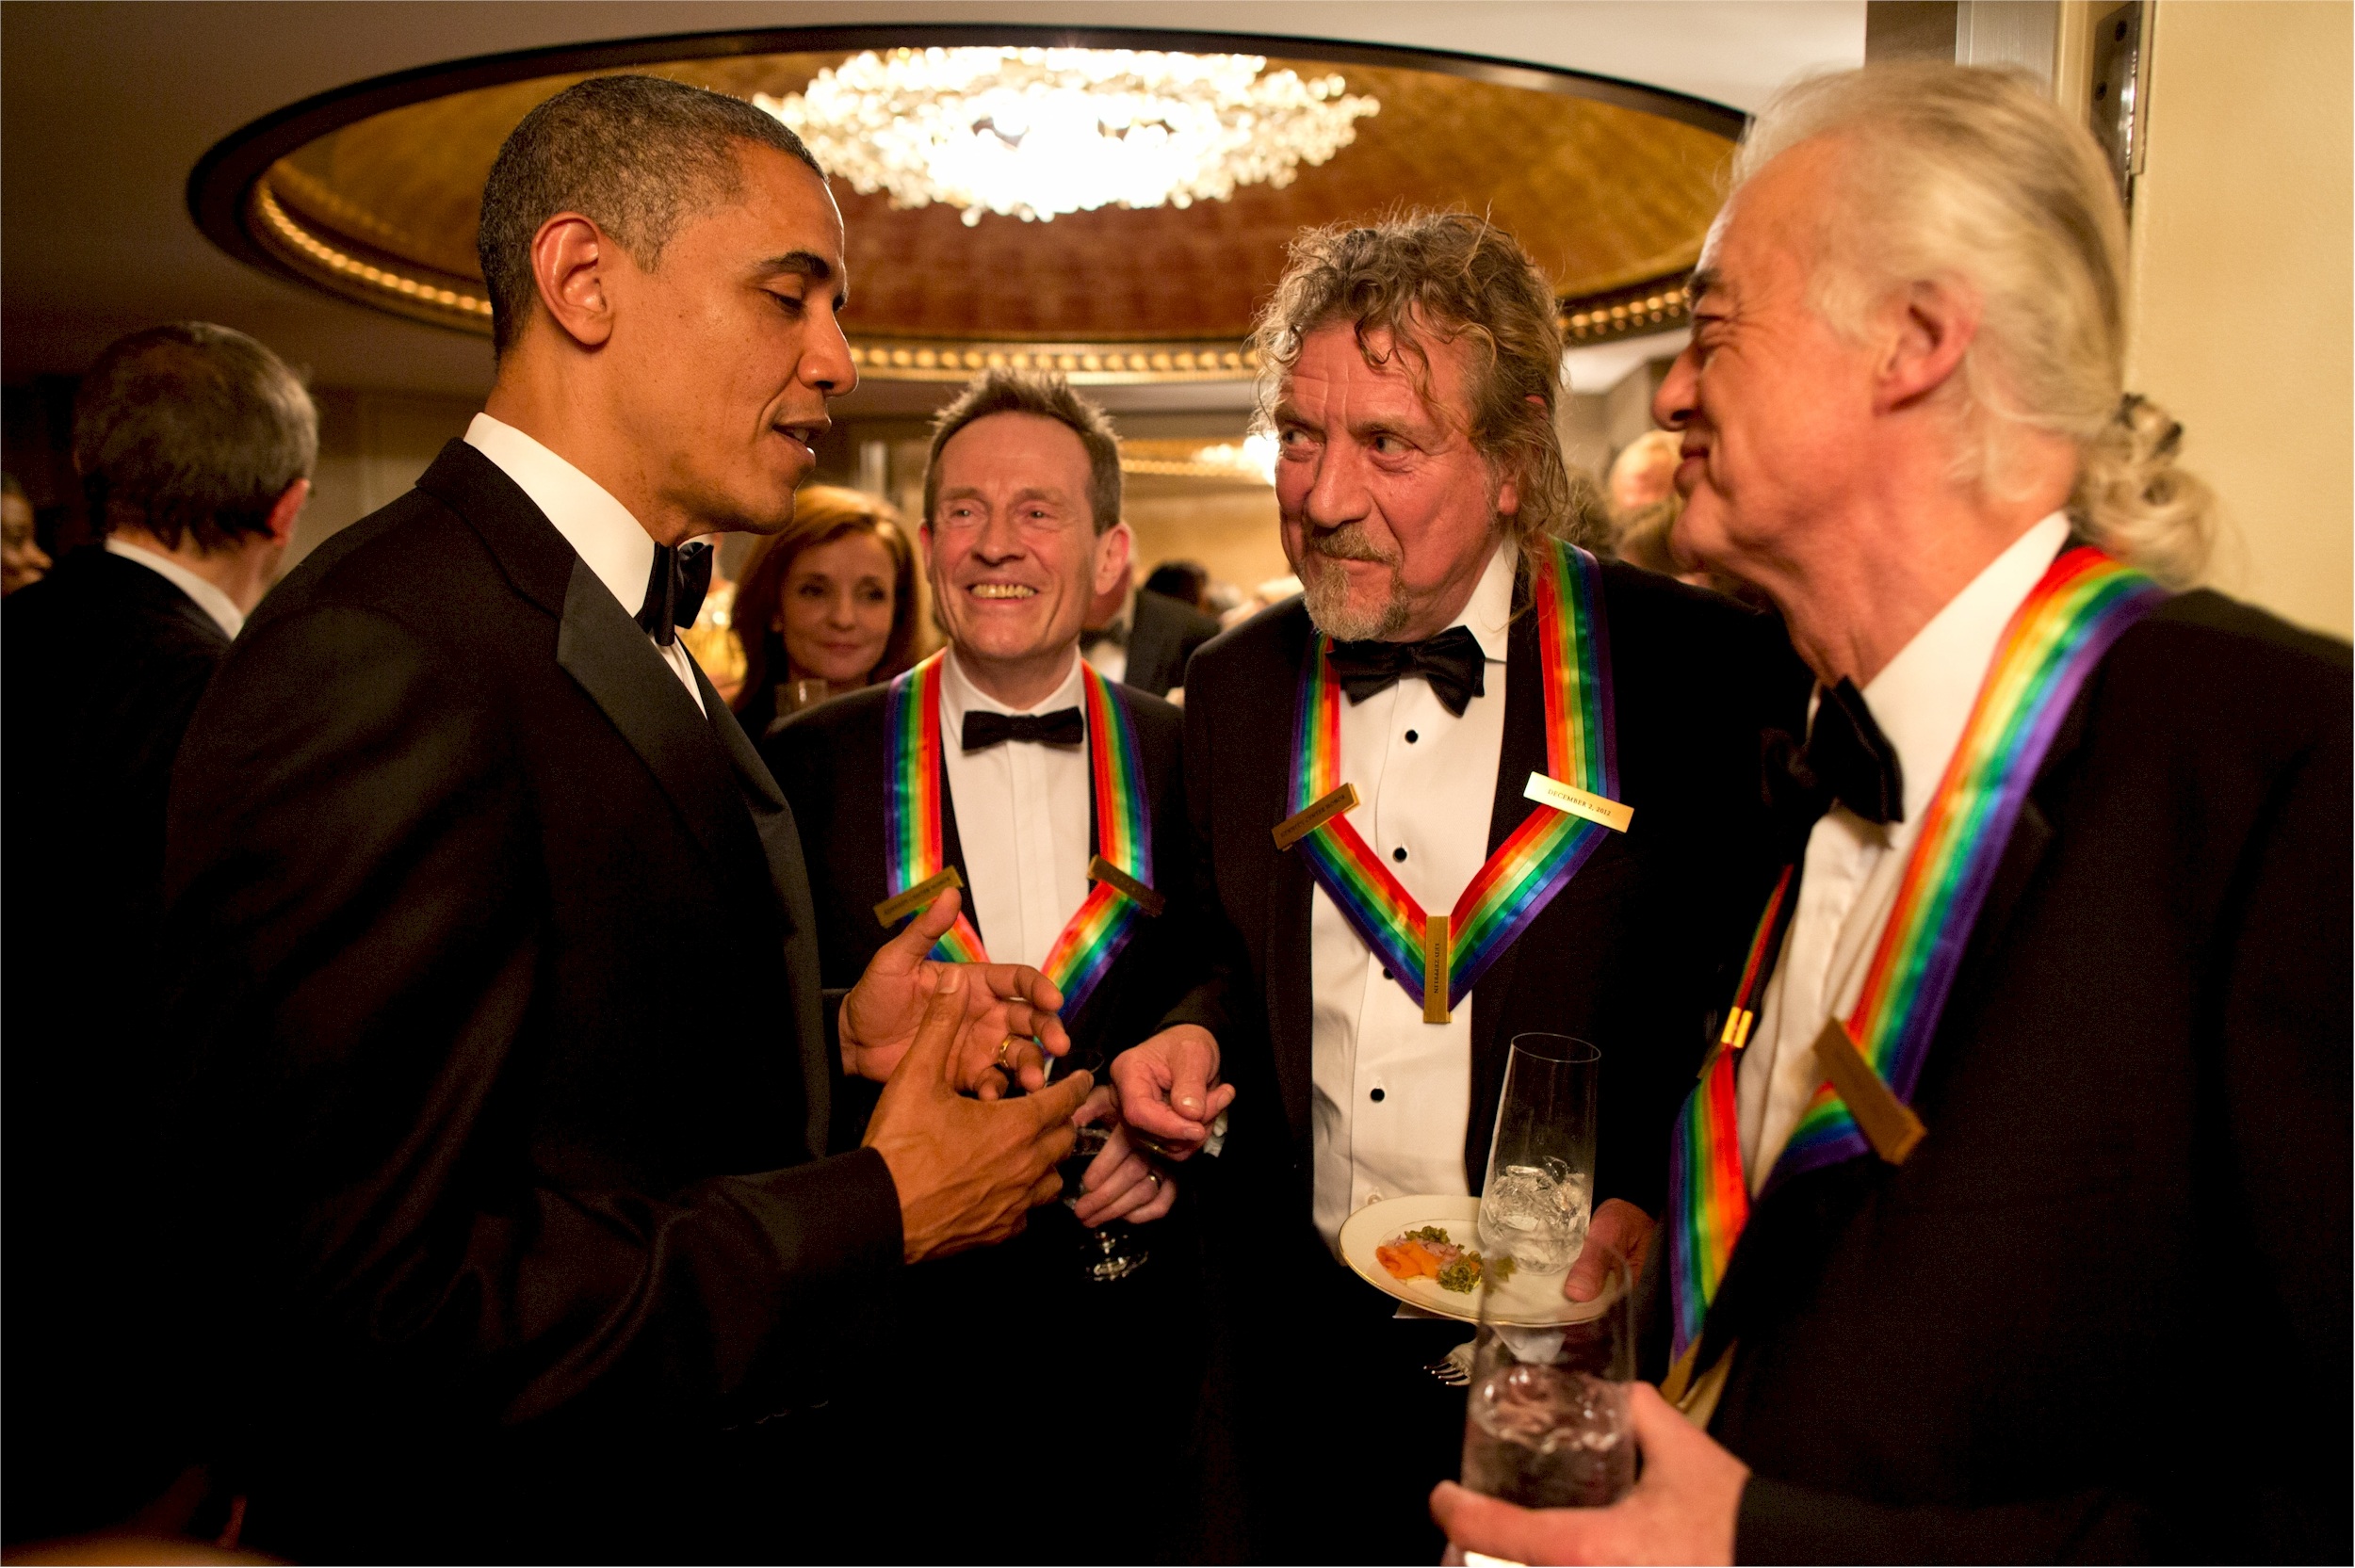
meal, blues, american, british, musicians, performers, artists, award, barack obama, heavy metal, hard rock, rock band, folk music, psychedelia, john paul jones, robert plant, jimmy page, led zeppelin survivors, kennedy center event, 1960's, 1970's